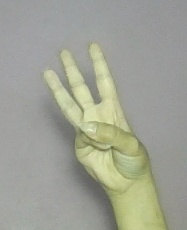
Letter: thaa